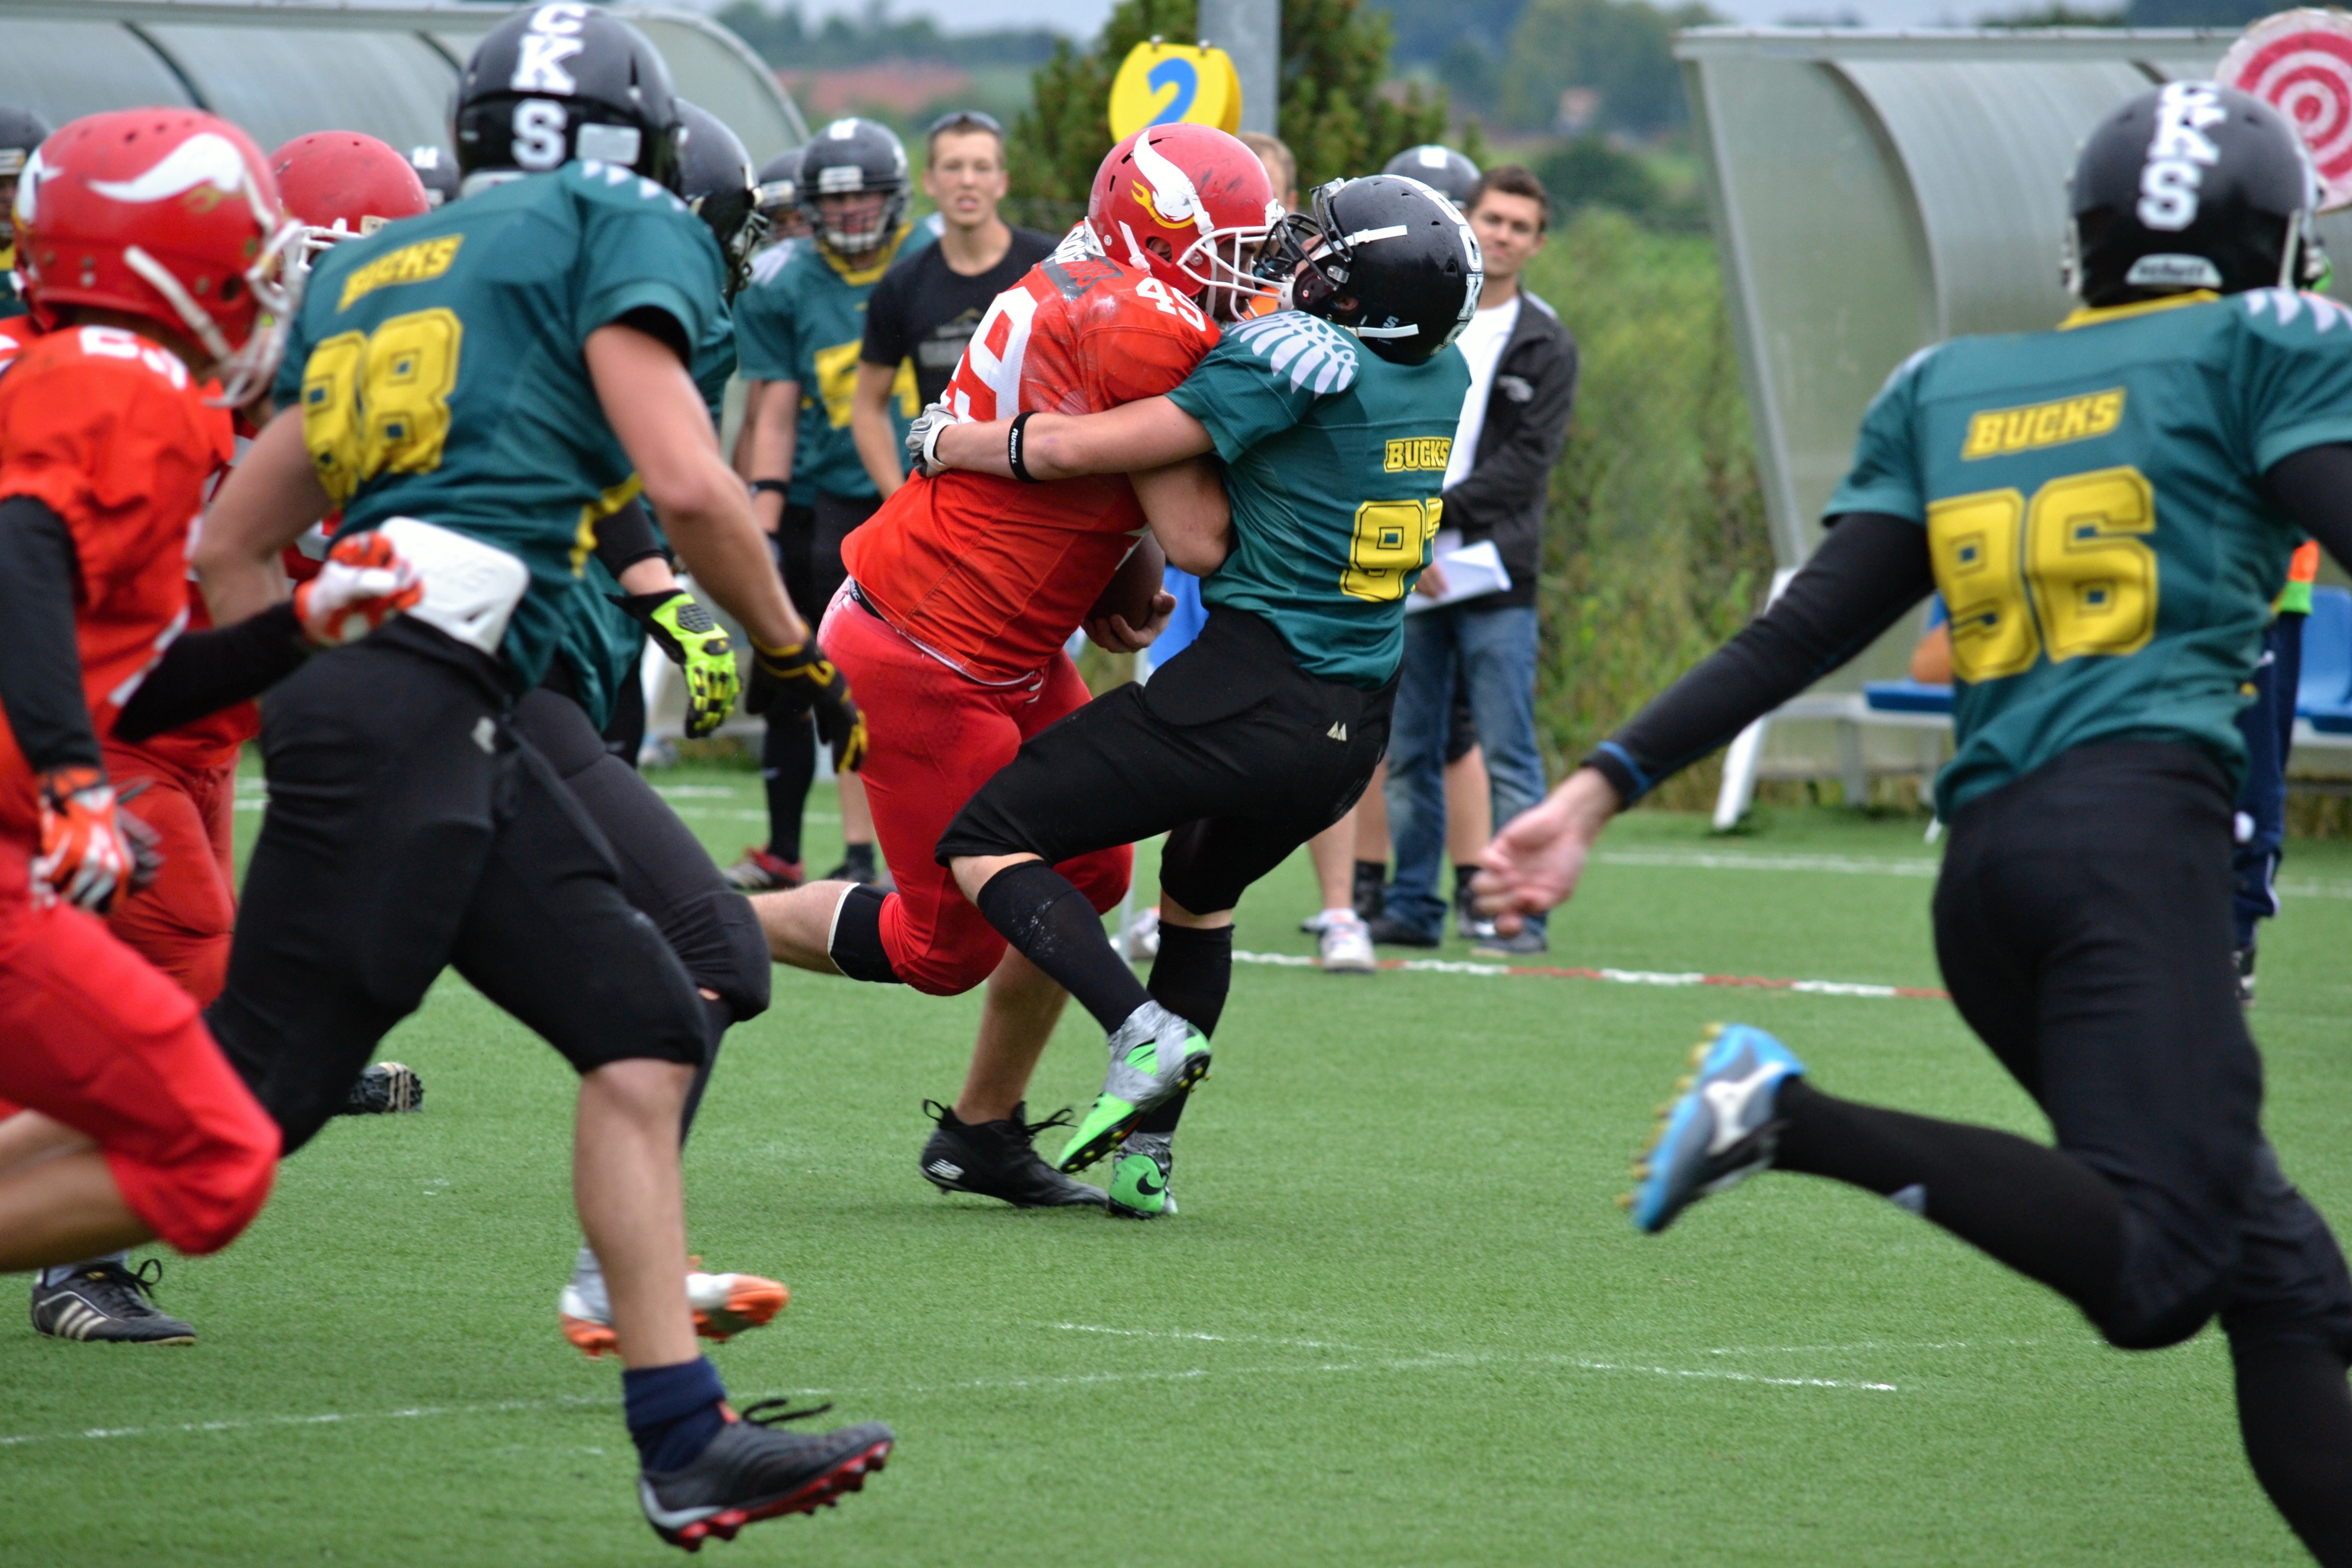
structure, soccer, football, stadium, player, team, american football, sports, courage, ball, games, tackle, football player, ball game, team sport, opponent, canadian football, sport venue, gridiron football, knockdown, stop the player with the ball